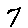
Label: 7